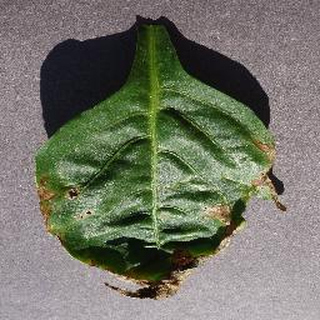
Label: bell_pepper_bacterial_spot